Robert C. O'Brien

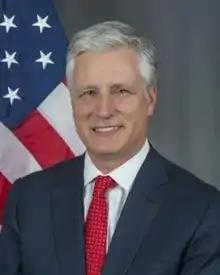
Official portrait, 2018

Robert Charles O'Brien Jr. (born June 18, 1966) is an American attorney who was the twenty-seventh United States national security advisor from 2019 to 2021. He was the fourth and final person to hold the position during the first presidency of Donald Trump. He is currently the chairman of the American Global Strategies consulting firm.